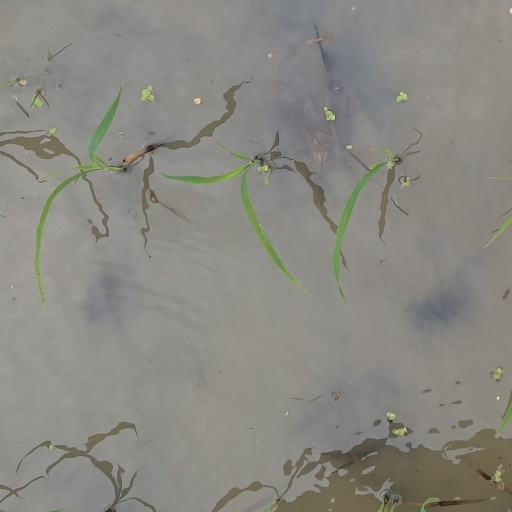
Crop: rice